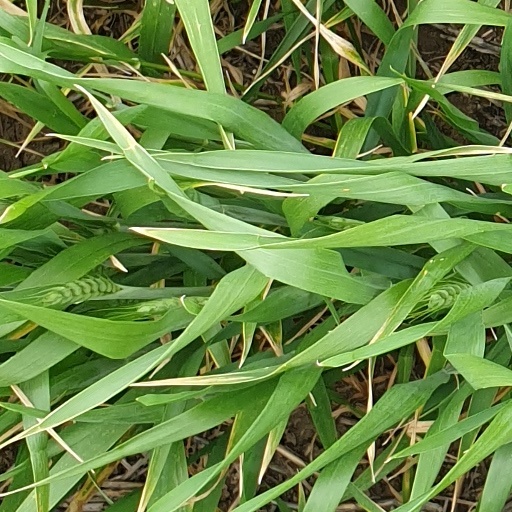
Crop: wheat